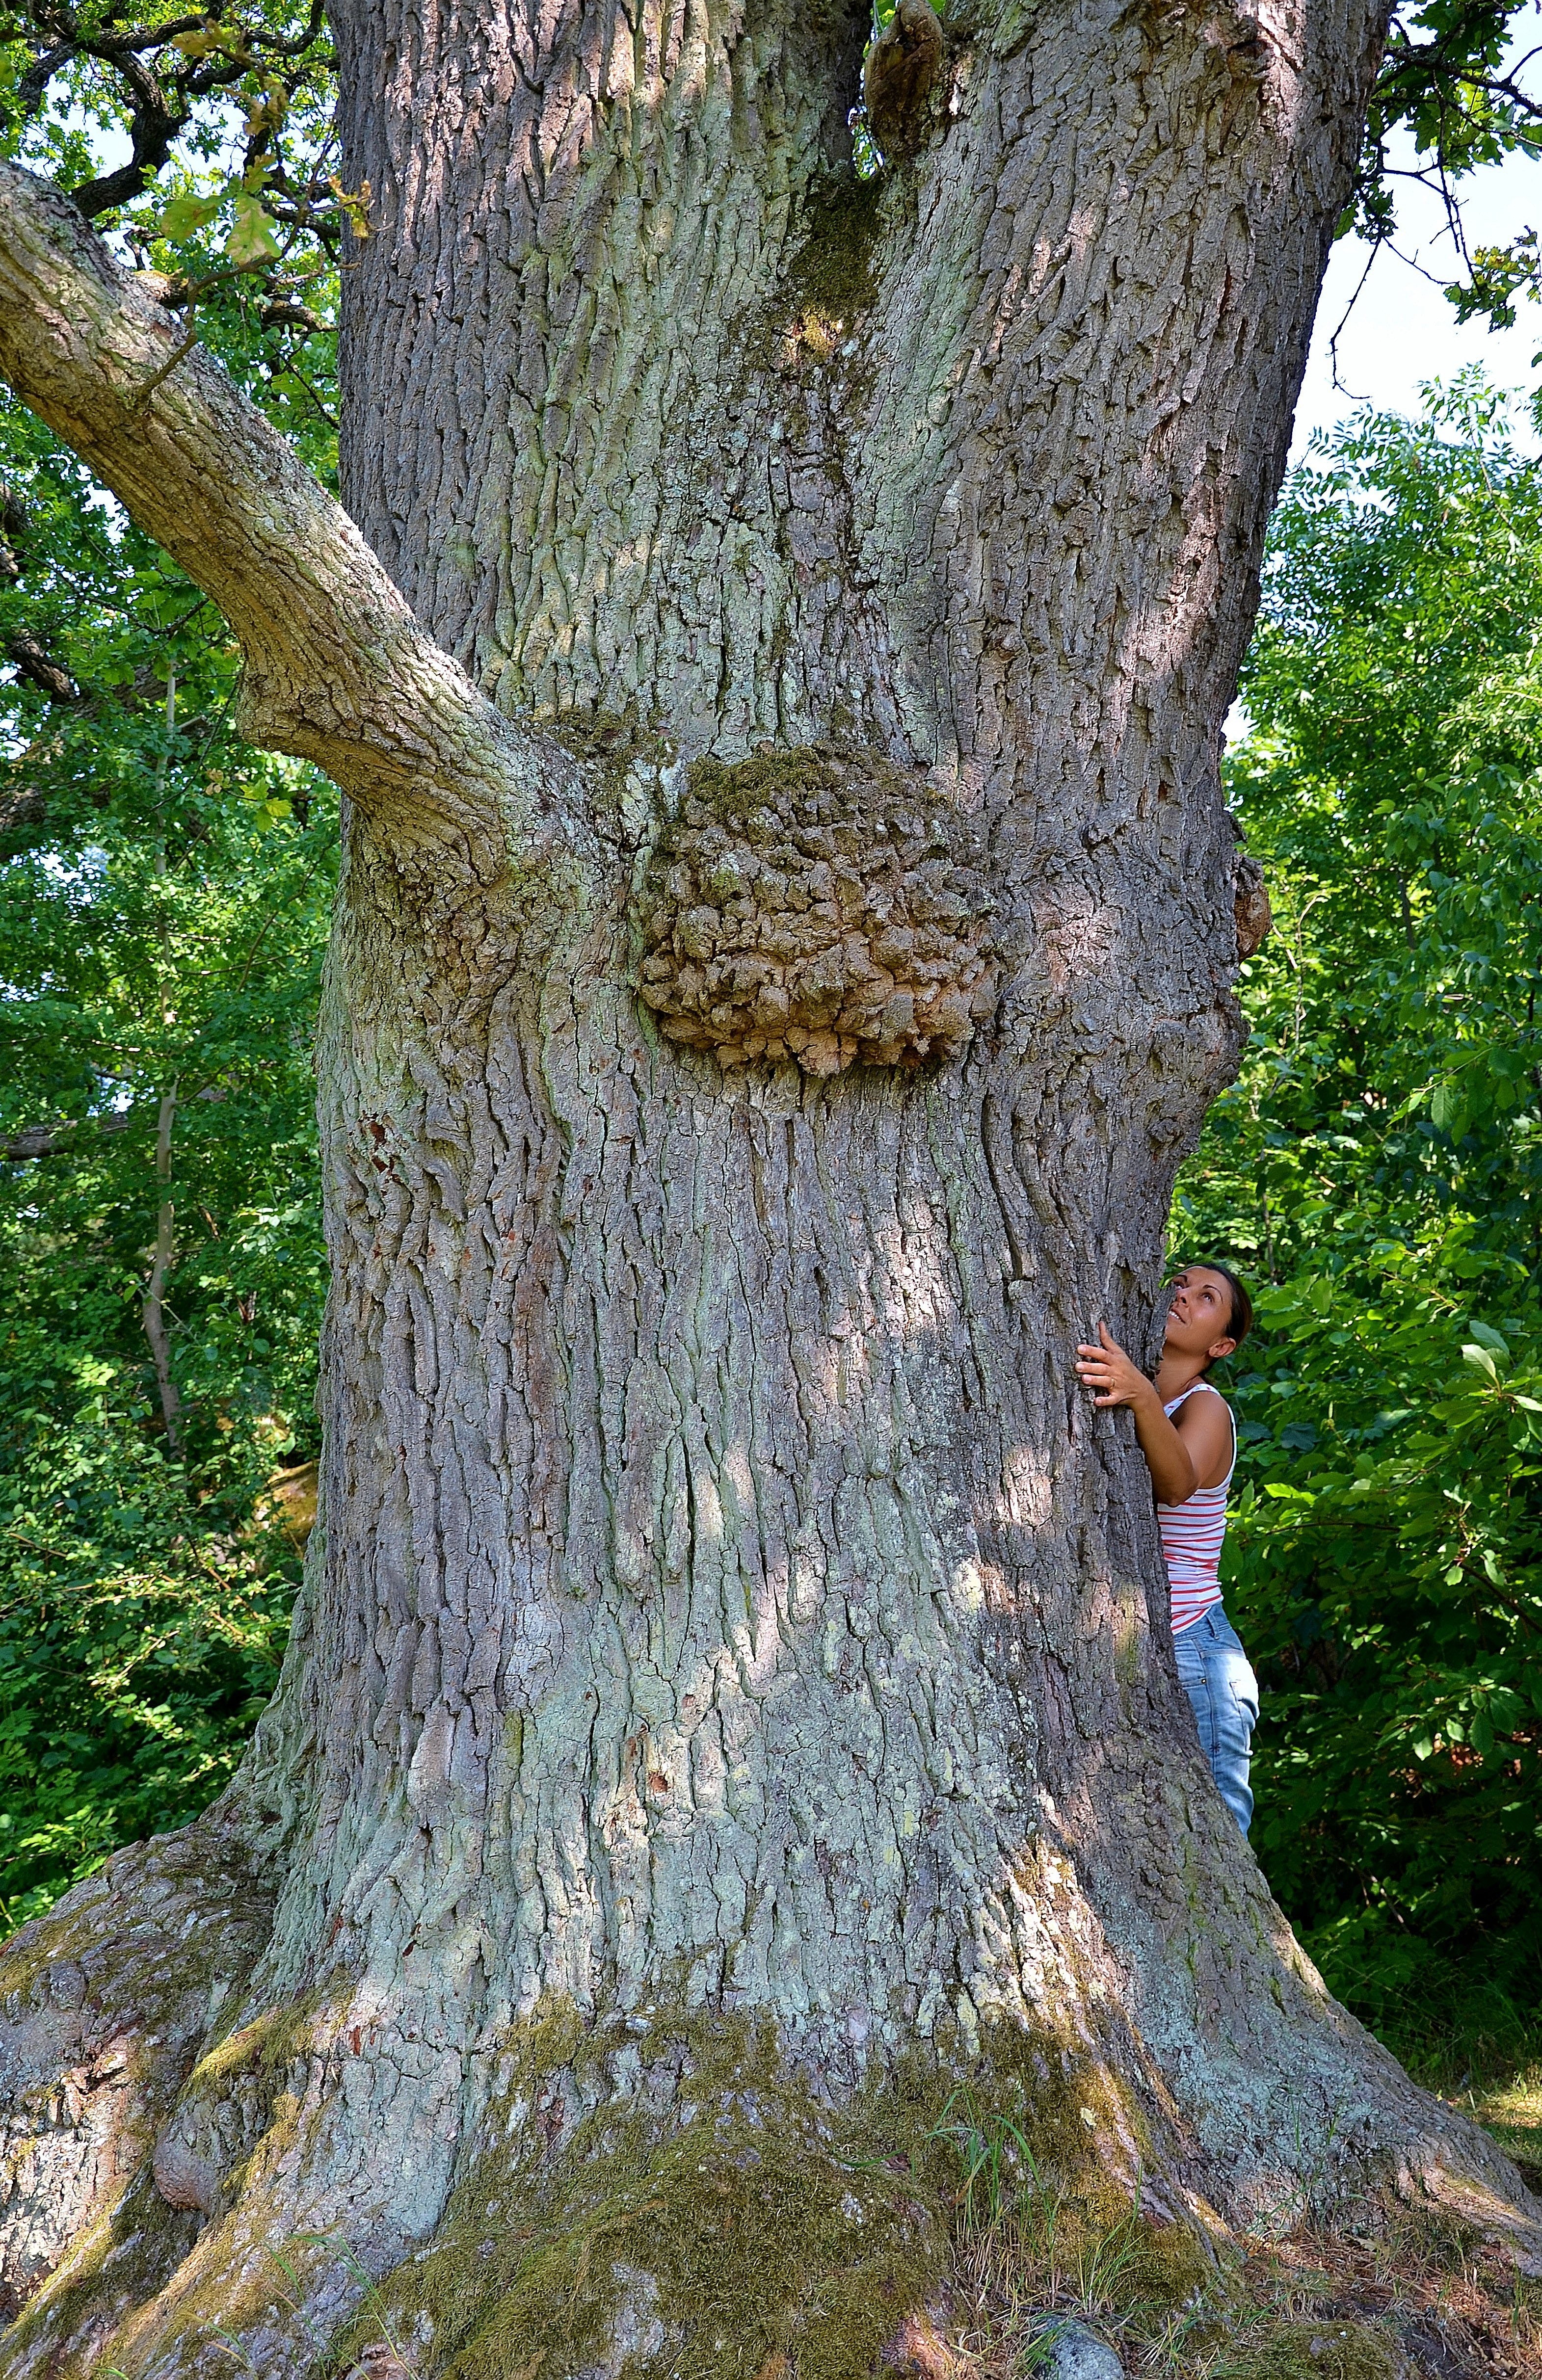
tree, nature, branch, people, plant, wood, woman, hair, leaf, trunk, wildlife, love, macro, peaceful, peace, botany, lady, trees, face, deciduous, oak, detail, woodland, leave, peace park, woody plant, land plant, grean, symbolic tree